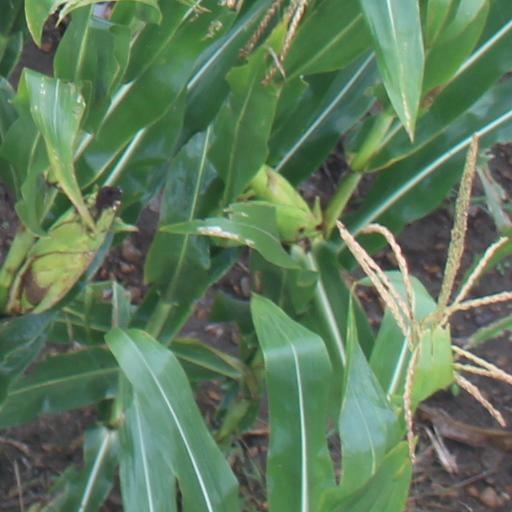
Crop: maize; corn